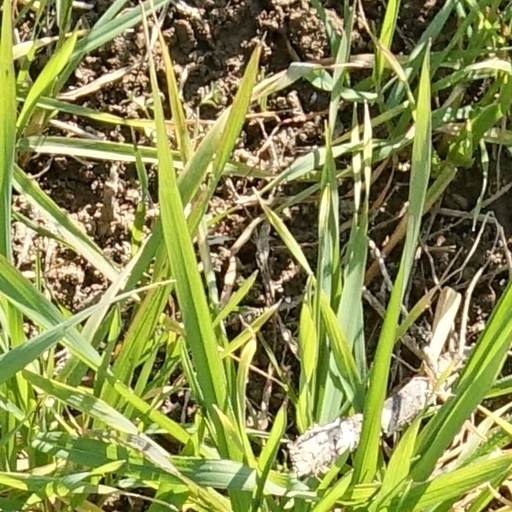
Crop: wheat